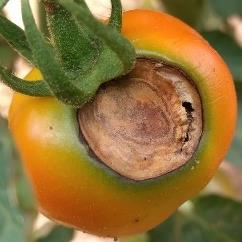
Crop: Tomato
Condition: blossom-end-rot-d